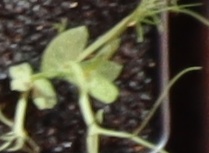
Label: Field Pea